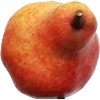
Label: Pear Red 1